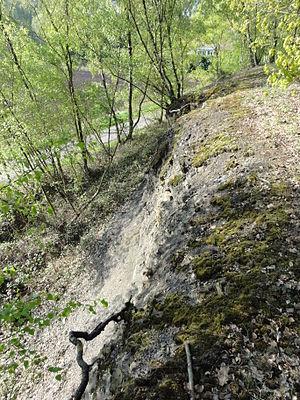
Terril n° 124B dit 1 de Flines Ouest, Fosse n° 1 Saint Charles de la Compagnie des mines de Flines puis de la Compagnie des mines d'Aniche, Flines-lez-Raches, Nord, Nord-Pas-de-Calais, France.
Dans le bassin minier du Nord-Pas-de-Calais, 339 terrils sont recensés. En 1969, les Houillères leur ont attribué un numéro individuel, pour les référencer, et les exploiter. Ils sont numérotés d'ouest en est, du nᵒ 1 au 202. Une liste complémentaire a été créée dans les années 1970. Les sites y sont numérotés de 203 à 260, sans logique spécifique, chaque numéro ayant été attribué en fonction des sites susceptibles d'être exploités. Certains sites étant composés de plusieurs terrils annexes ou satellites, une lettre suit le numéro.
La fosse nᵒ 1 dite Saint Charles de la Compagnie des mines de Flines puis de la Compagnie des mines d'Aniche est un ancien charbonnage du Bassin minier du Nord-Pas-de-Calais, situé à Flines-lez-Raches. Les travaux commencent en 1895, pour une mise en exploitation deux ans plus tard.